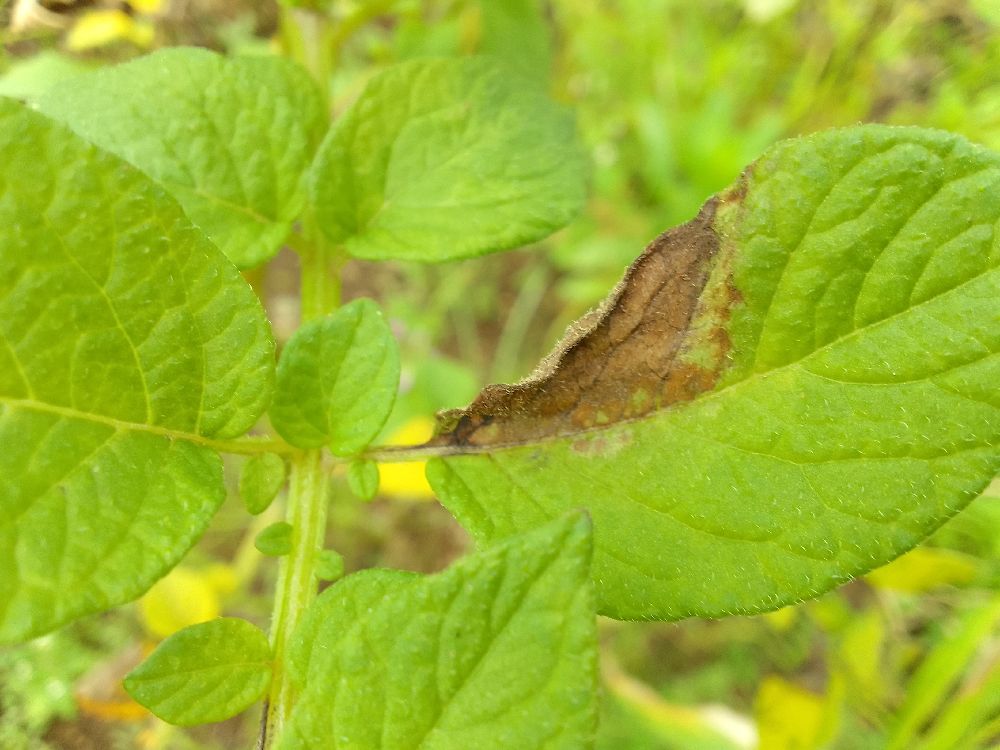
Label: Late blight